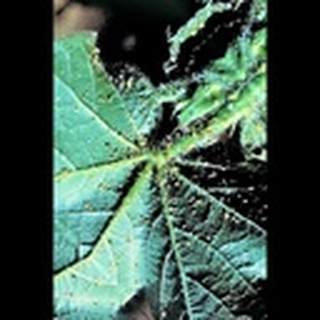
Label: cotton_aphids